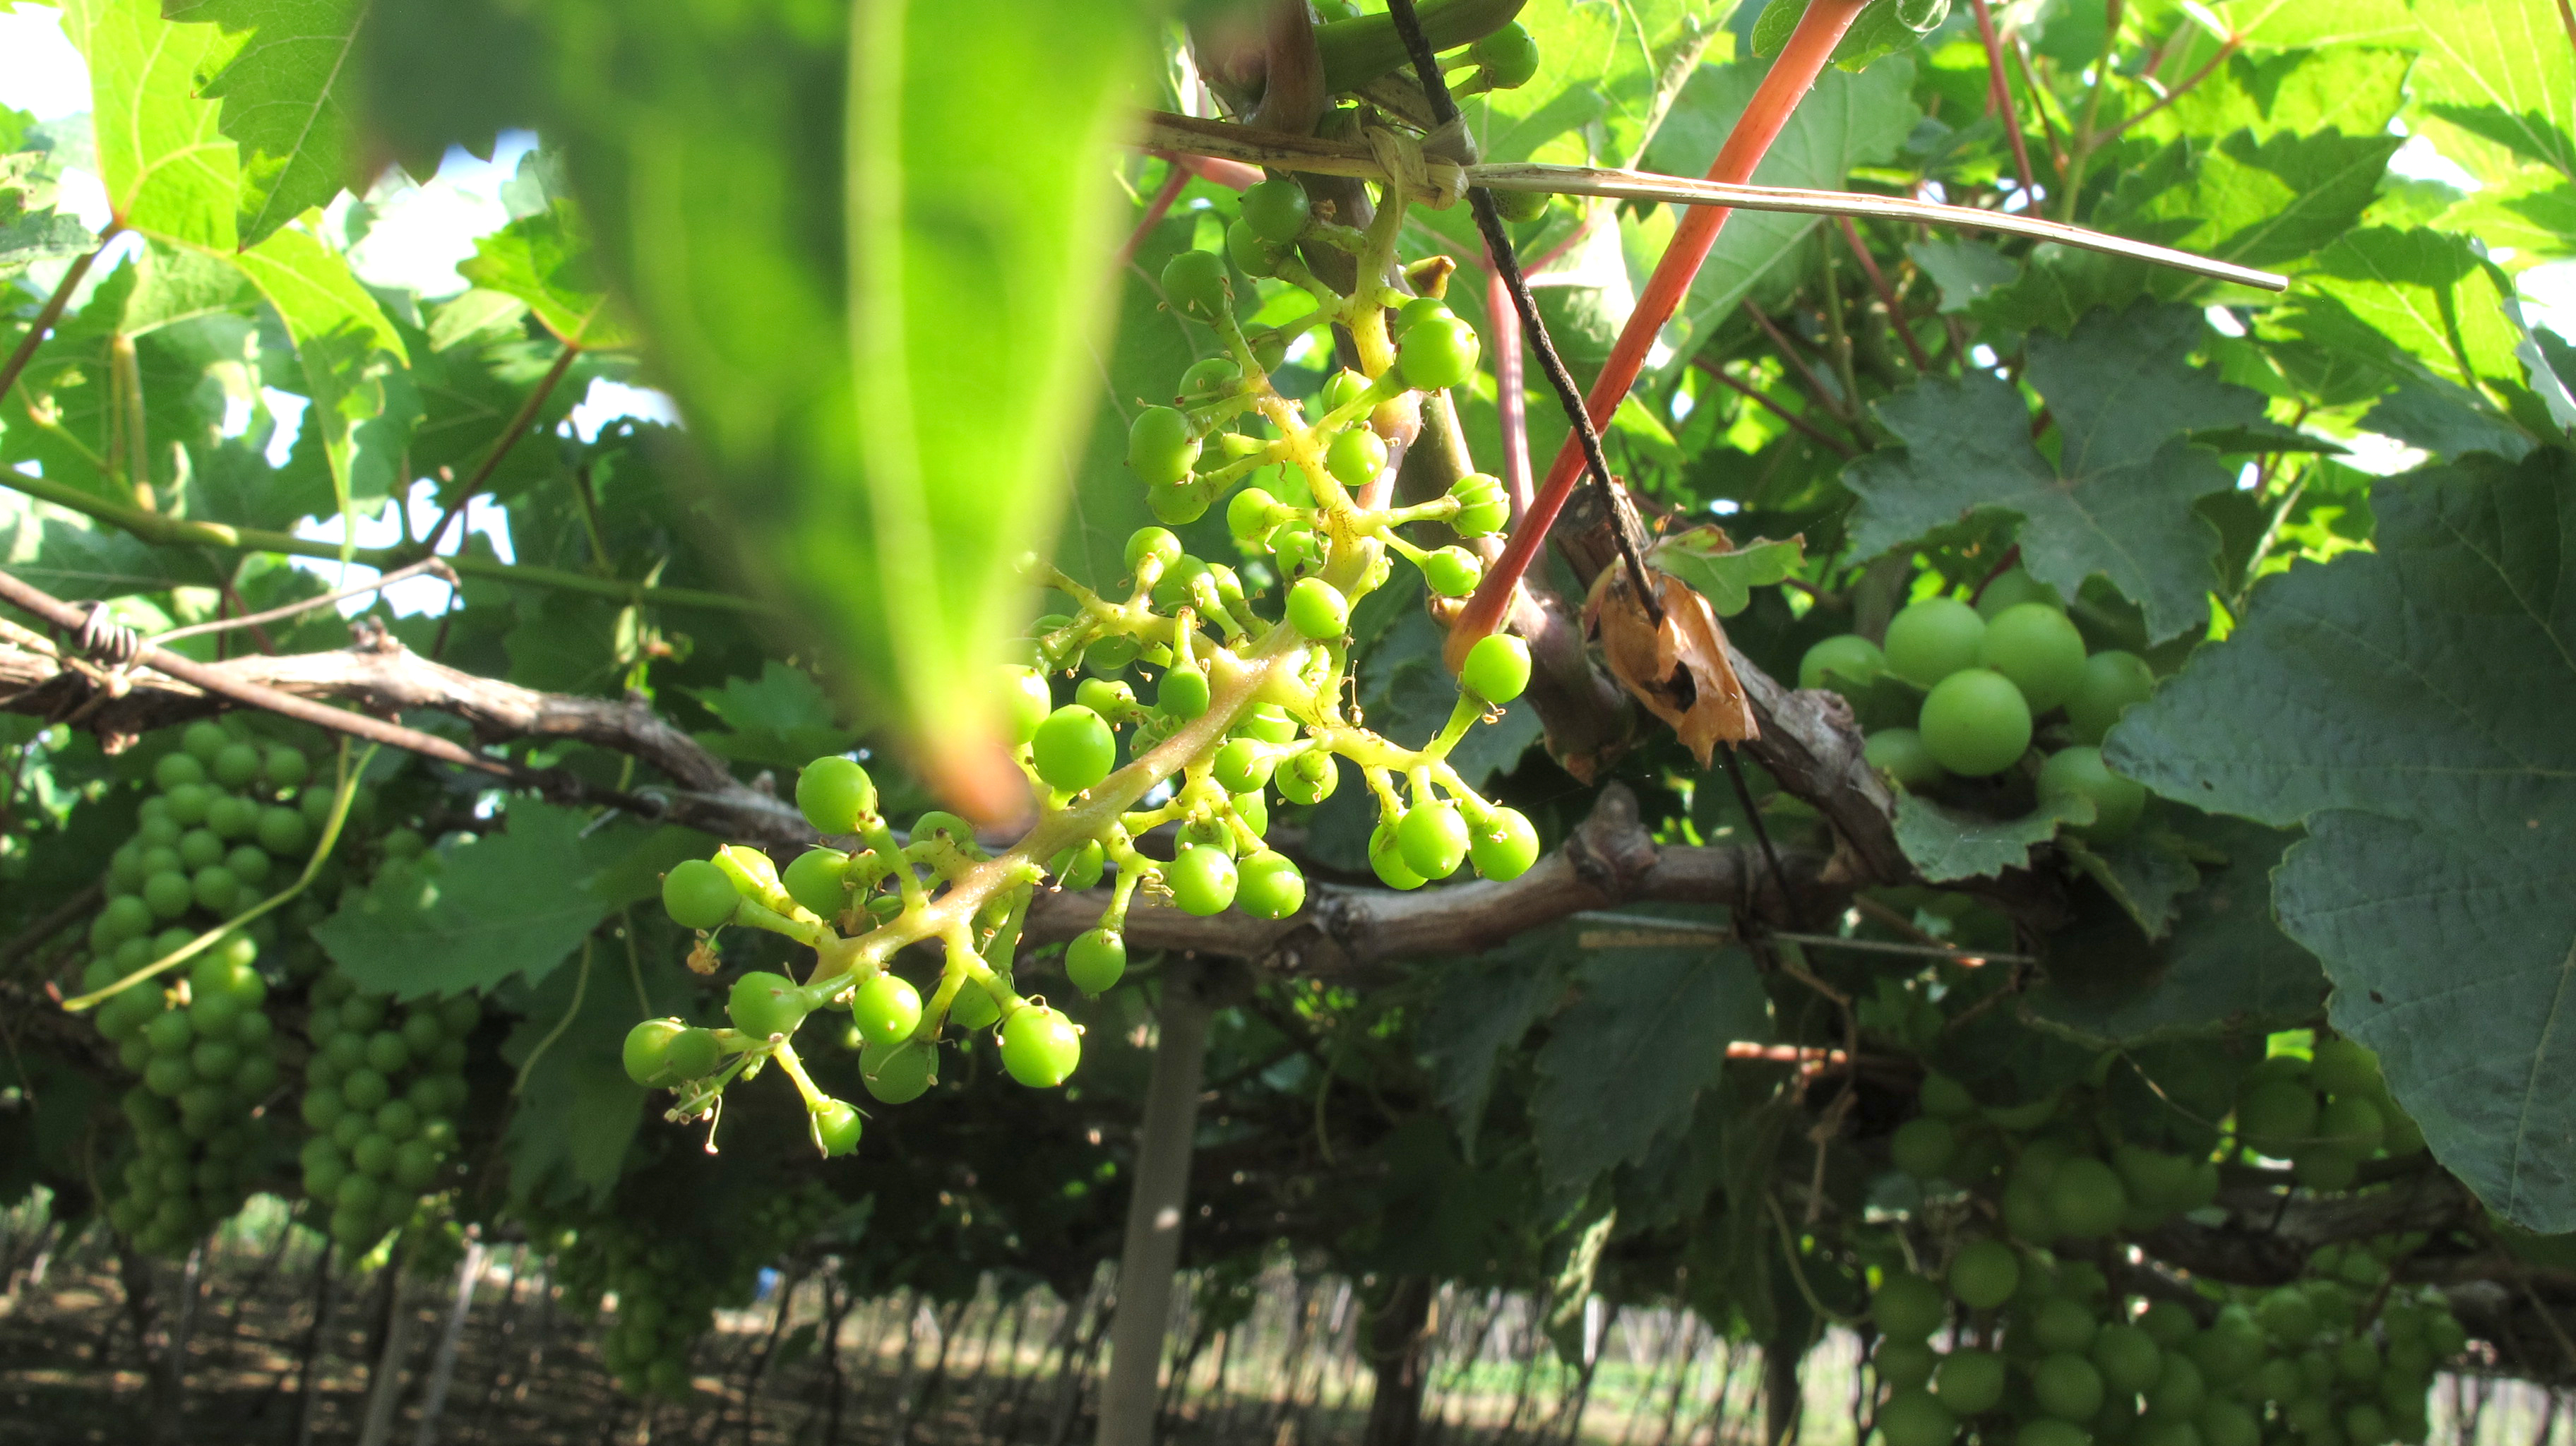
grapes, field, landscape, grape, flowering plant, plant, grapevine family, flower, fruit, fruit tree, vitis, food, tree, seedless fruit, leaf, grape leaves, sultana, produce, vineyard, cluster fig tree, coccoloba uvifera